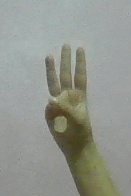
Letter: thaa